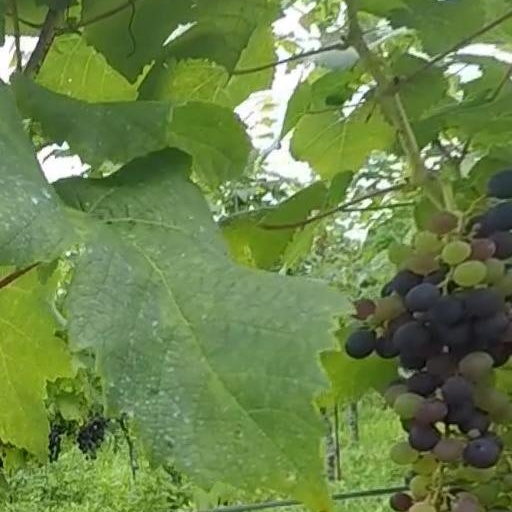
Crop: grape